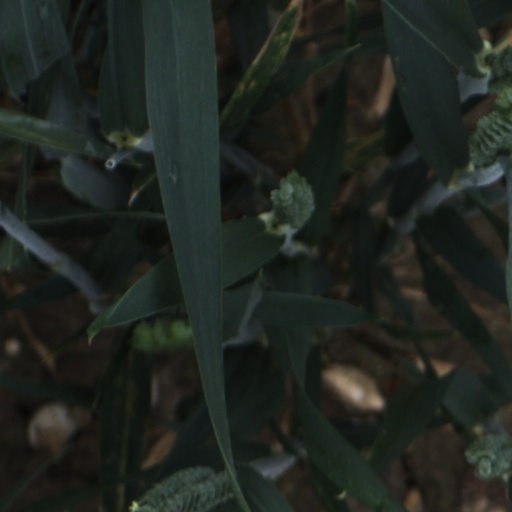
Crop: wheat